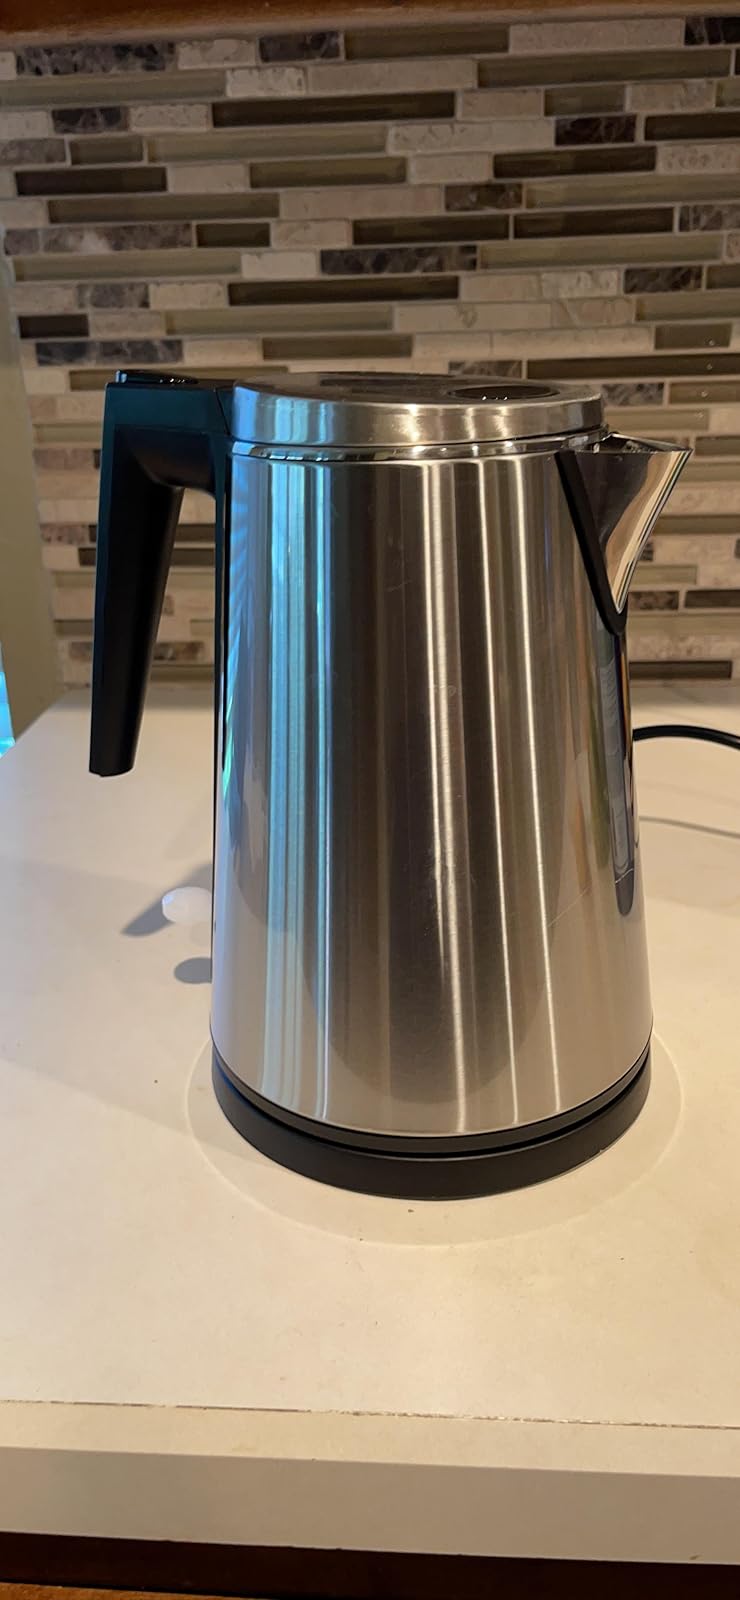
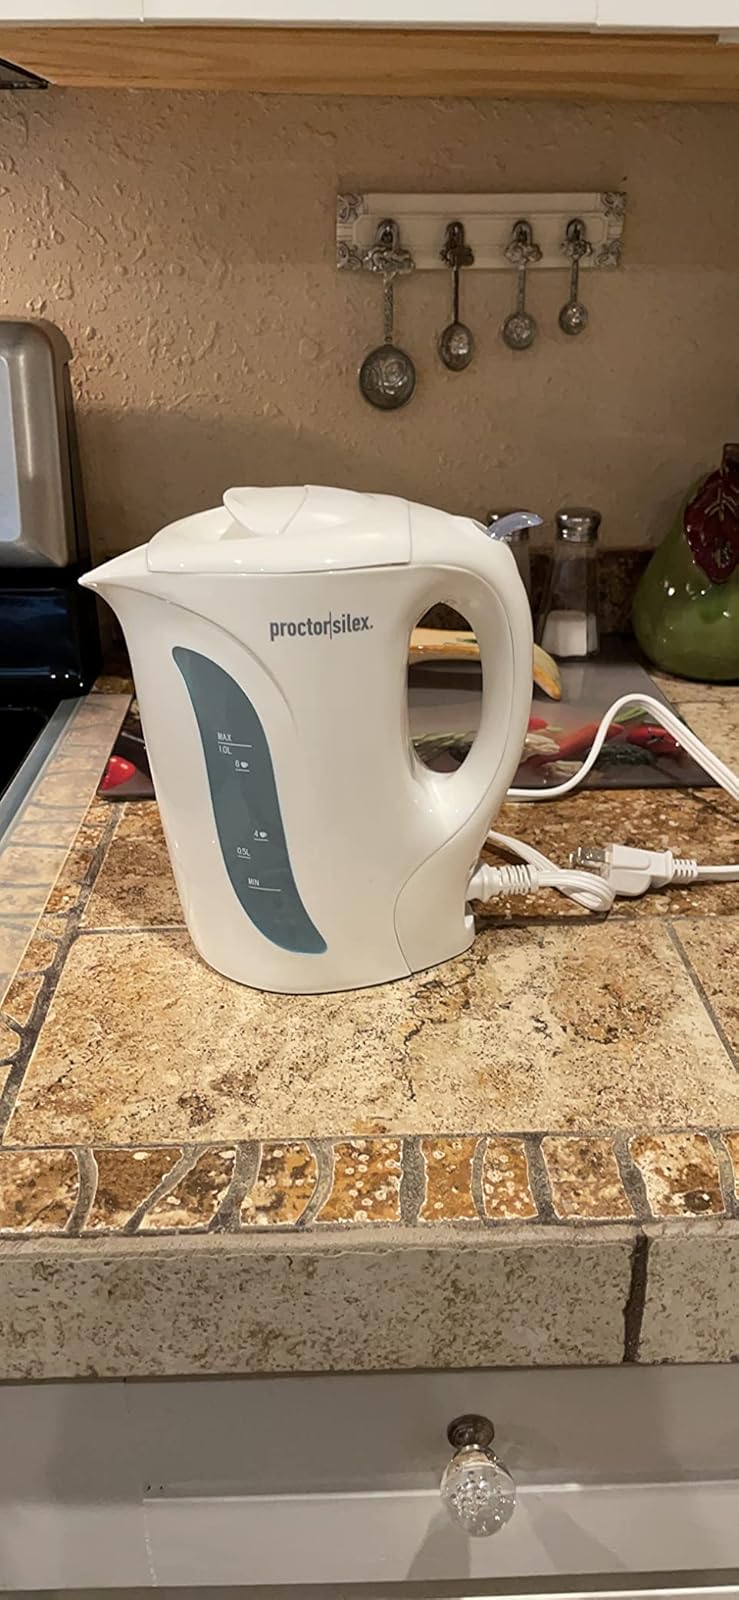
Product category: items_kettle
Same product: no